Archie Manning

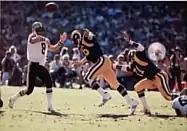
Manning (left) attempting a pass for the Saints against the L.A. Rams in 1980

In 1972, he led the league in pass attempts and completions and led the National Football Conference in passing yards, though the team's record was only 2–11–1. Manning sat out the entire 1976 season after corrective surgery on his right shoulder, spending the second half of that season in the team's radio booth after Dick Butkus abruptly quit his position as color commentator. In 1978, he was named the NFC Player of the Year by UPI after leading the Saints to a 7–9 record. That same year, Archie was also named All-NFC by both the UPI and "The Sporting News".